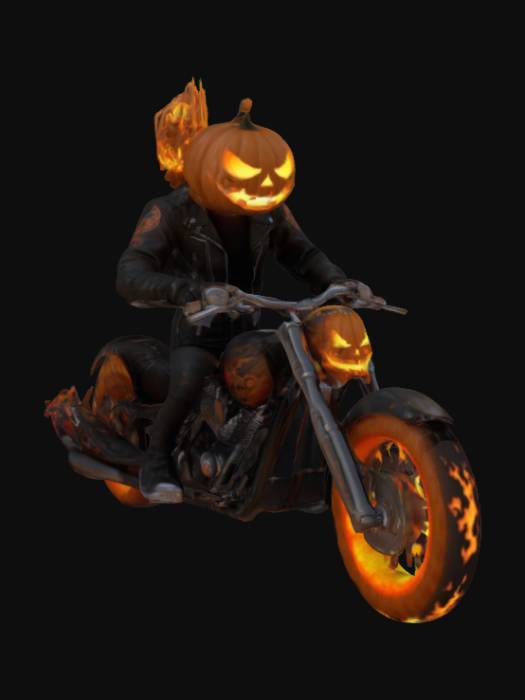
미적 점수 (1~10점): 8